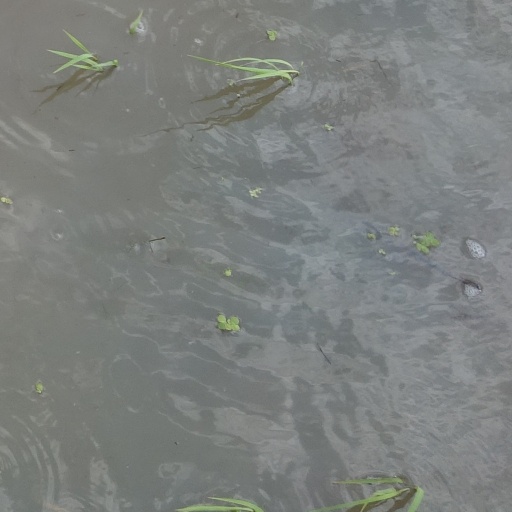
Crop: rice